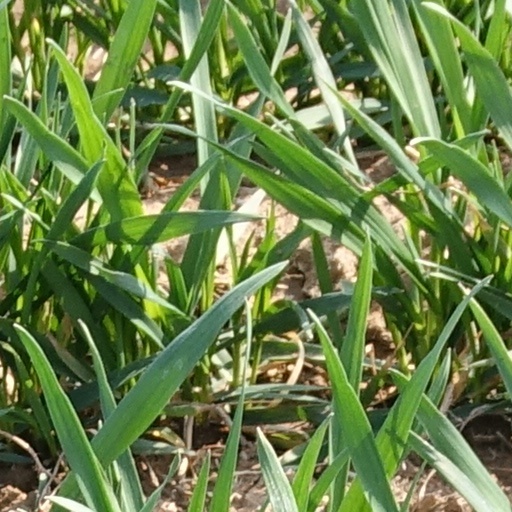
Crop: wheat